Electronovision

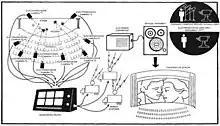
Electronovision as used to capture a live stage performance and then record to film for theatrical release.

Videotape editing of the period was very primitive, which forced Electronovision producers to approach their productions essentially as if they were live TV broadcasts. Whole scenes were shot in long blocks, typically at least 5 or 10 minutes, and segments were physically cut together using mechanical 2" videotape splicing blocks. A special chemical solution and magnetic powder, applied to the videotape and viewed under a microscope, allowed the editor to see the video pulses and precisely align them for glitch-free editing. However, the technique was hit-and-miss and made it difficult to make accurate, fast edits.